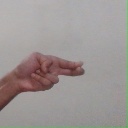
अक्षर: ह